Thomas Bowman Stephenson

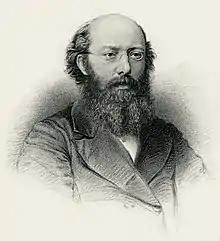
Rev. Thomas Bowman Stephenson

Thomas Bowman Stephenson ( 22 December 1839 – 6 July 1912) was a Wesleyan Methodist minister and philanthropist who founded children's homes and the charity now called Action for Children. He also founded an order of deaconesses.